Great Canadian flag debate

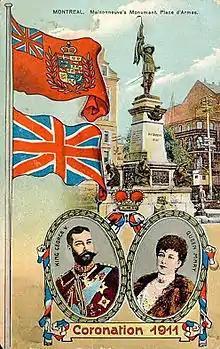
A postcard for the 1911 coronation of George V, with the Canadian Red Ensign and the Union Jack.

The Union Jack served as the formal flag for various colonies in British North America, and remained as the formal national flag of Canada from Confederation to 1965. However, from the late 19th century to 1965, the civil ensign, the Canadian Red Ensign, was also used as an unofficial national flag and symbol for Canada.